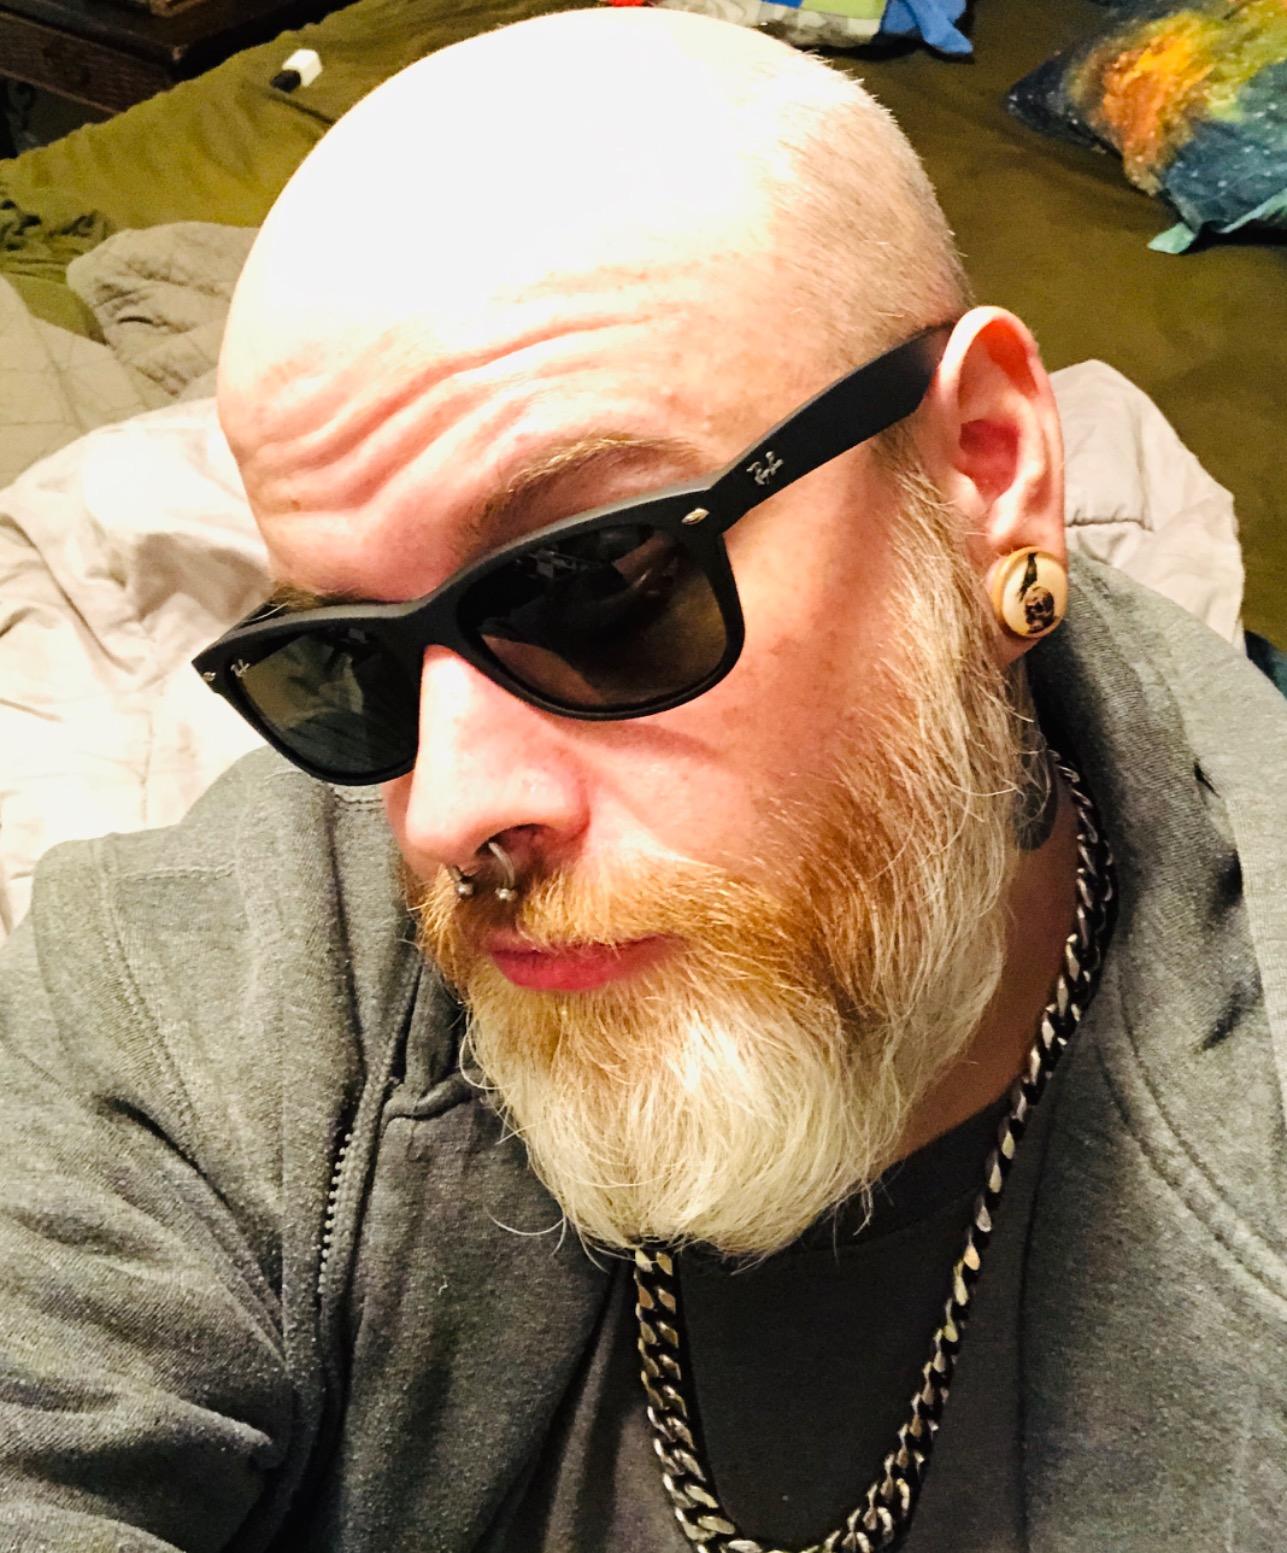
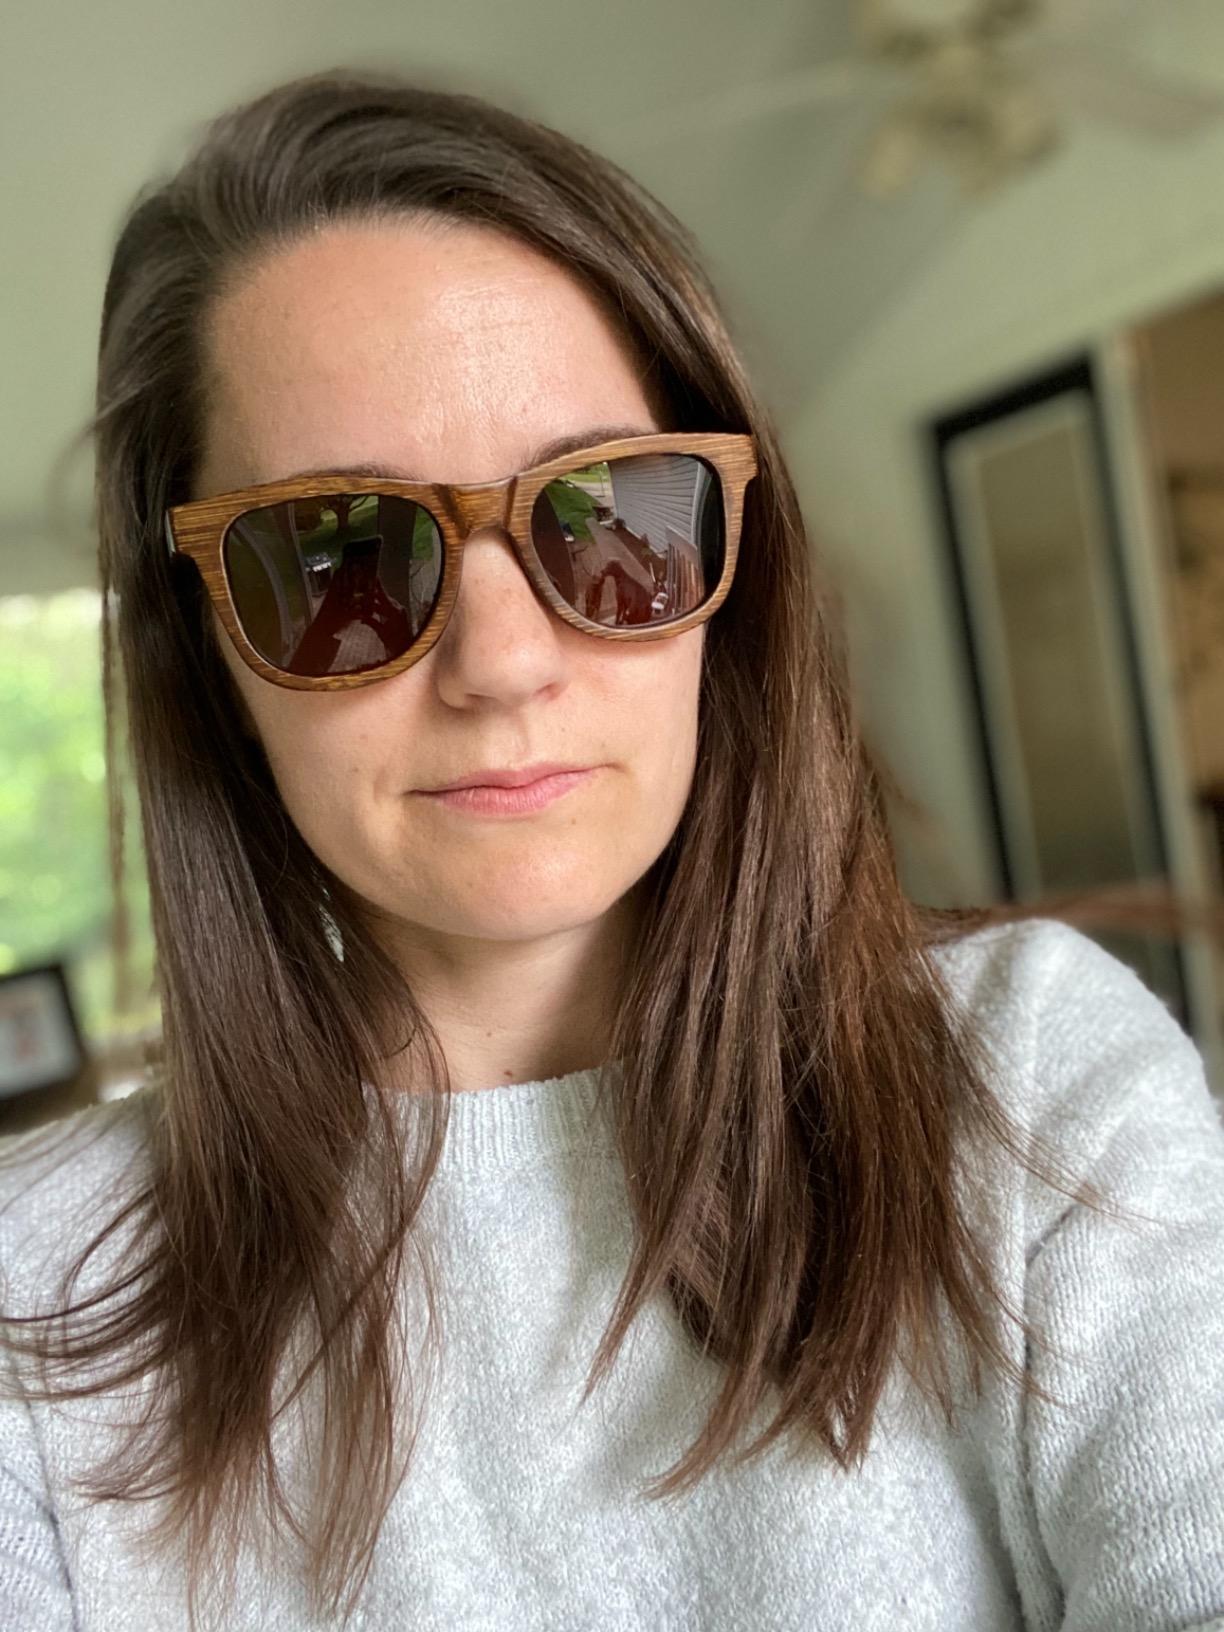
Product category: accessories_sunglasses
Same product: no